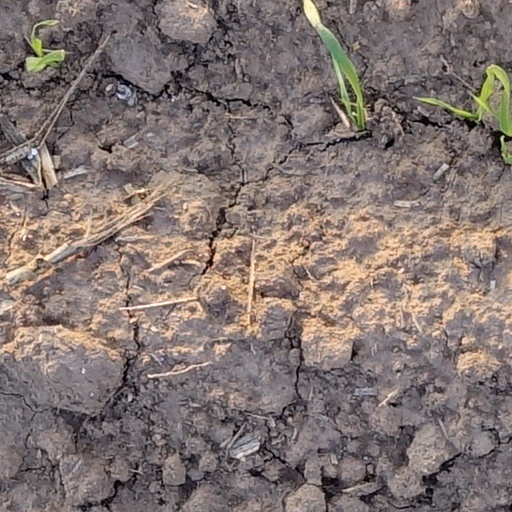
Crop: wheat